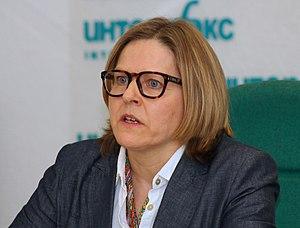
Heidi Anneli Hautala, est une femme politique finlandaise membre de la Ligue verte.
La neuvième législature du Parlement européen est un cycle parlementaire qui a débuté le 1ᵉʳ juillet 2019 suites aux élections européennes de 2019 du 23 au 26 mai 2019.